Xenogears

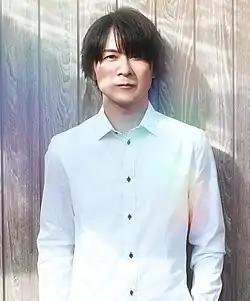
A photo of Yasunori Mitsuda

The music in "Xenogears" was composed and produced by Yasunori Mitsuda. The "Xenogears Original Soundtrack" was released on two discs and published by DigiCube in Japan in 1998. The score contains 41 instrumental tracks, in addition to a choral track and two songs. According to Mitsuda, the music of "Xenogears" belongs to the traditional music genre. Though he first described it as stemming from "a world of [his] own imagining" rather than any specific country, he has also claimed a strong Irish or Celtic music influence. There are two vocal tracks included on the OST, and both are sung by Joanne Hogg. One of the tracks, "Stars of Tears", did not appear in the final version of the game. It was originally intended to play in a cut scene at the start of the game along with the main staff credits. The scene, however, was removed for pacing issues, as it would have made the combined opening movie and introduction scenes last roughly ten minutes. The other, "Small Two of Pieces ~Screeching Shards~", was the first ending theme with lyrics to ever appear in a game developed by Square.